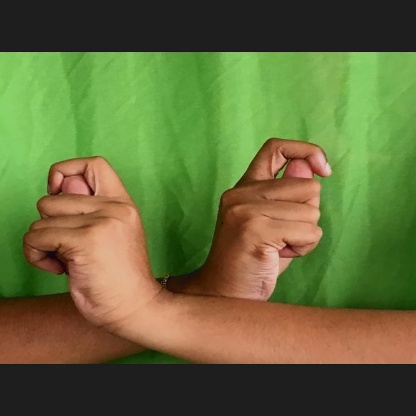
Mudra: Berunda